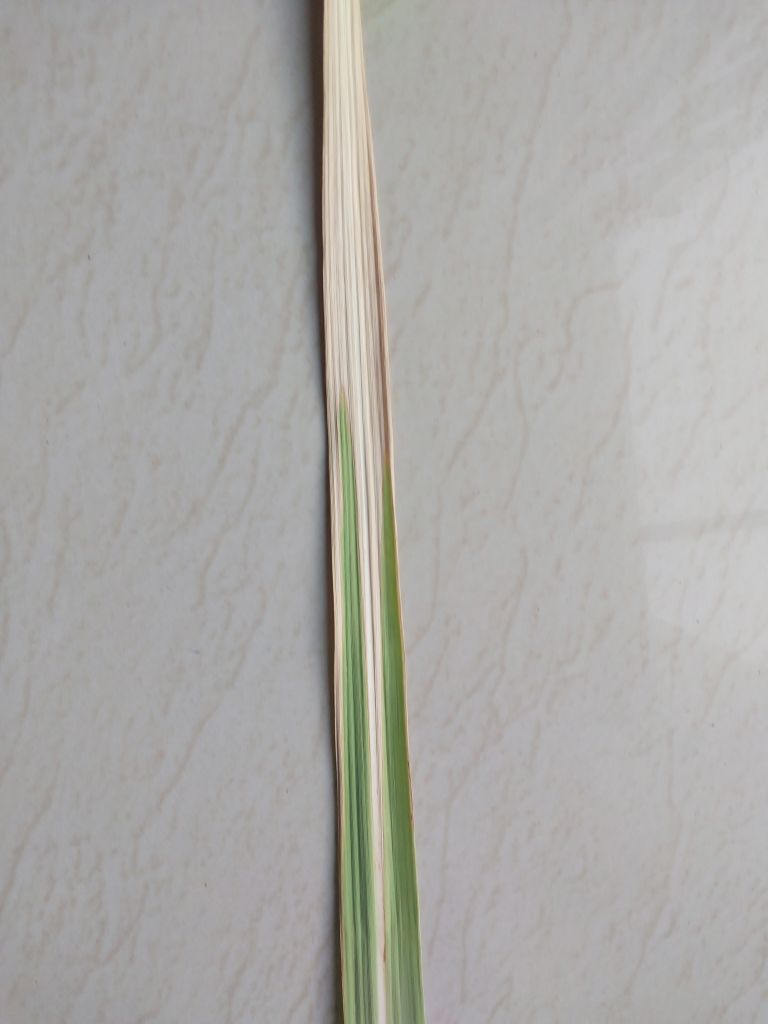
Label: Banded Chlorosis